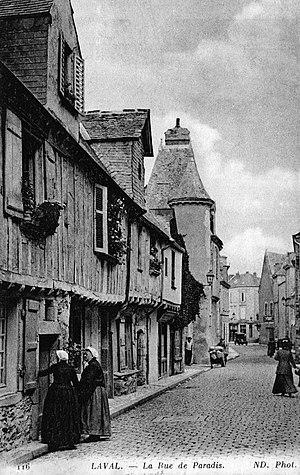
Rue de Paradis à Laval, Mayenne, France vers 1900
Jacques Joseph Durand, né à Laval le 15 ventôse an V, et mort guillotiné le 19 octobre 1819 dans la même ville, est un criminel ayant perpétré avec trois complices un assassinat appelé Le crime de la rue de Paradis. Comme il exerçait la fonction d'exécuteur des hautes œuvres, les journaux le surnommèrent Le bourreau assassin de Laval.